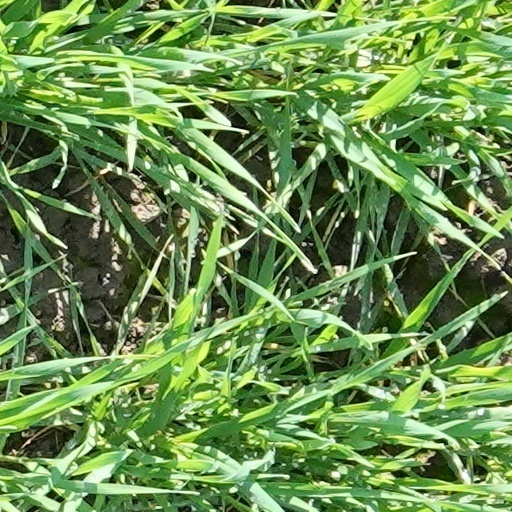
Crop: wheat